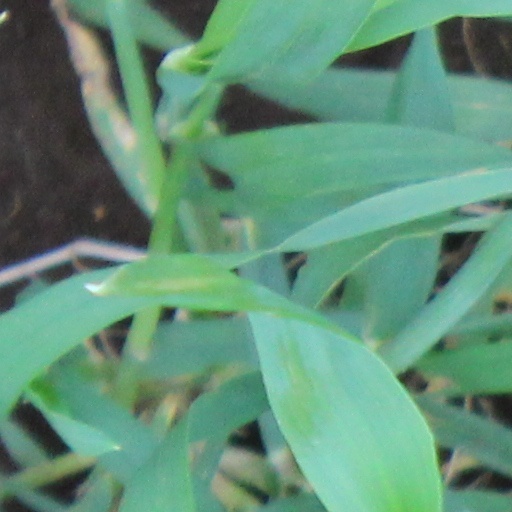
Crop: wheat